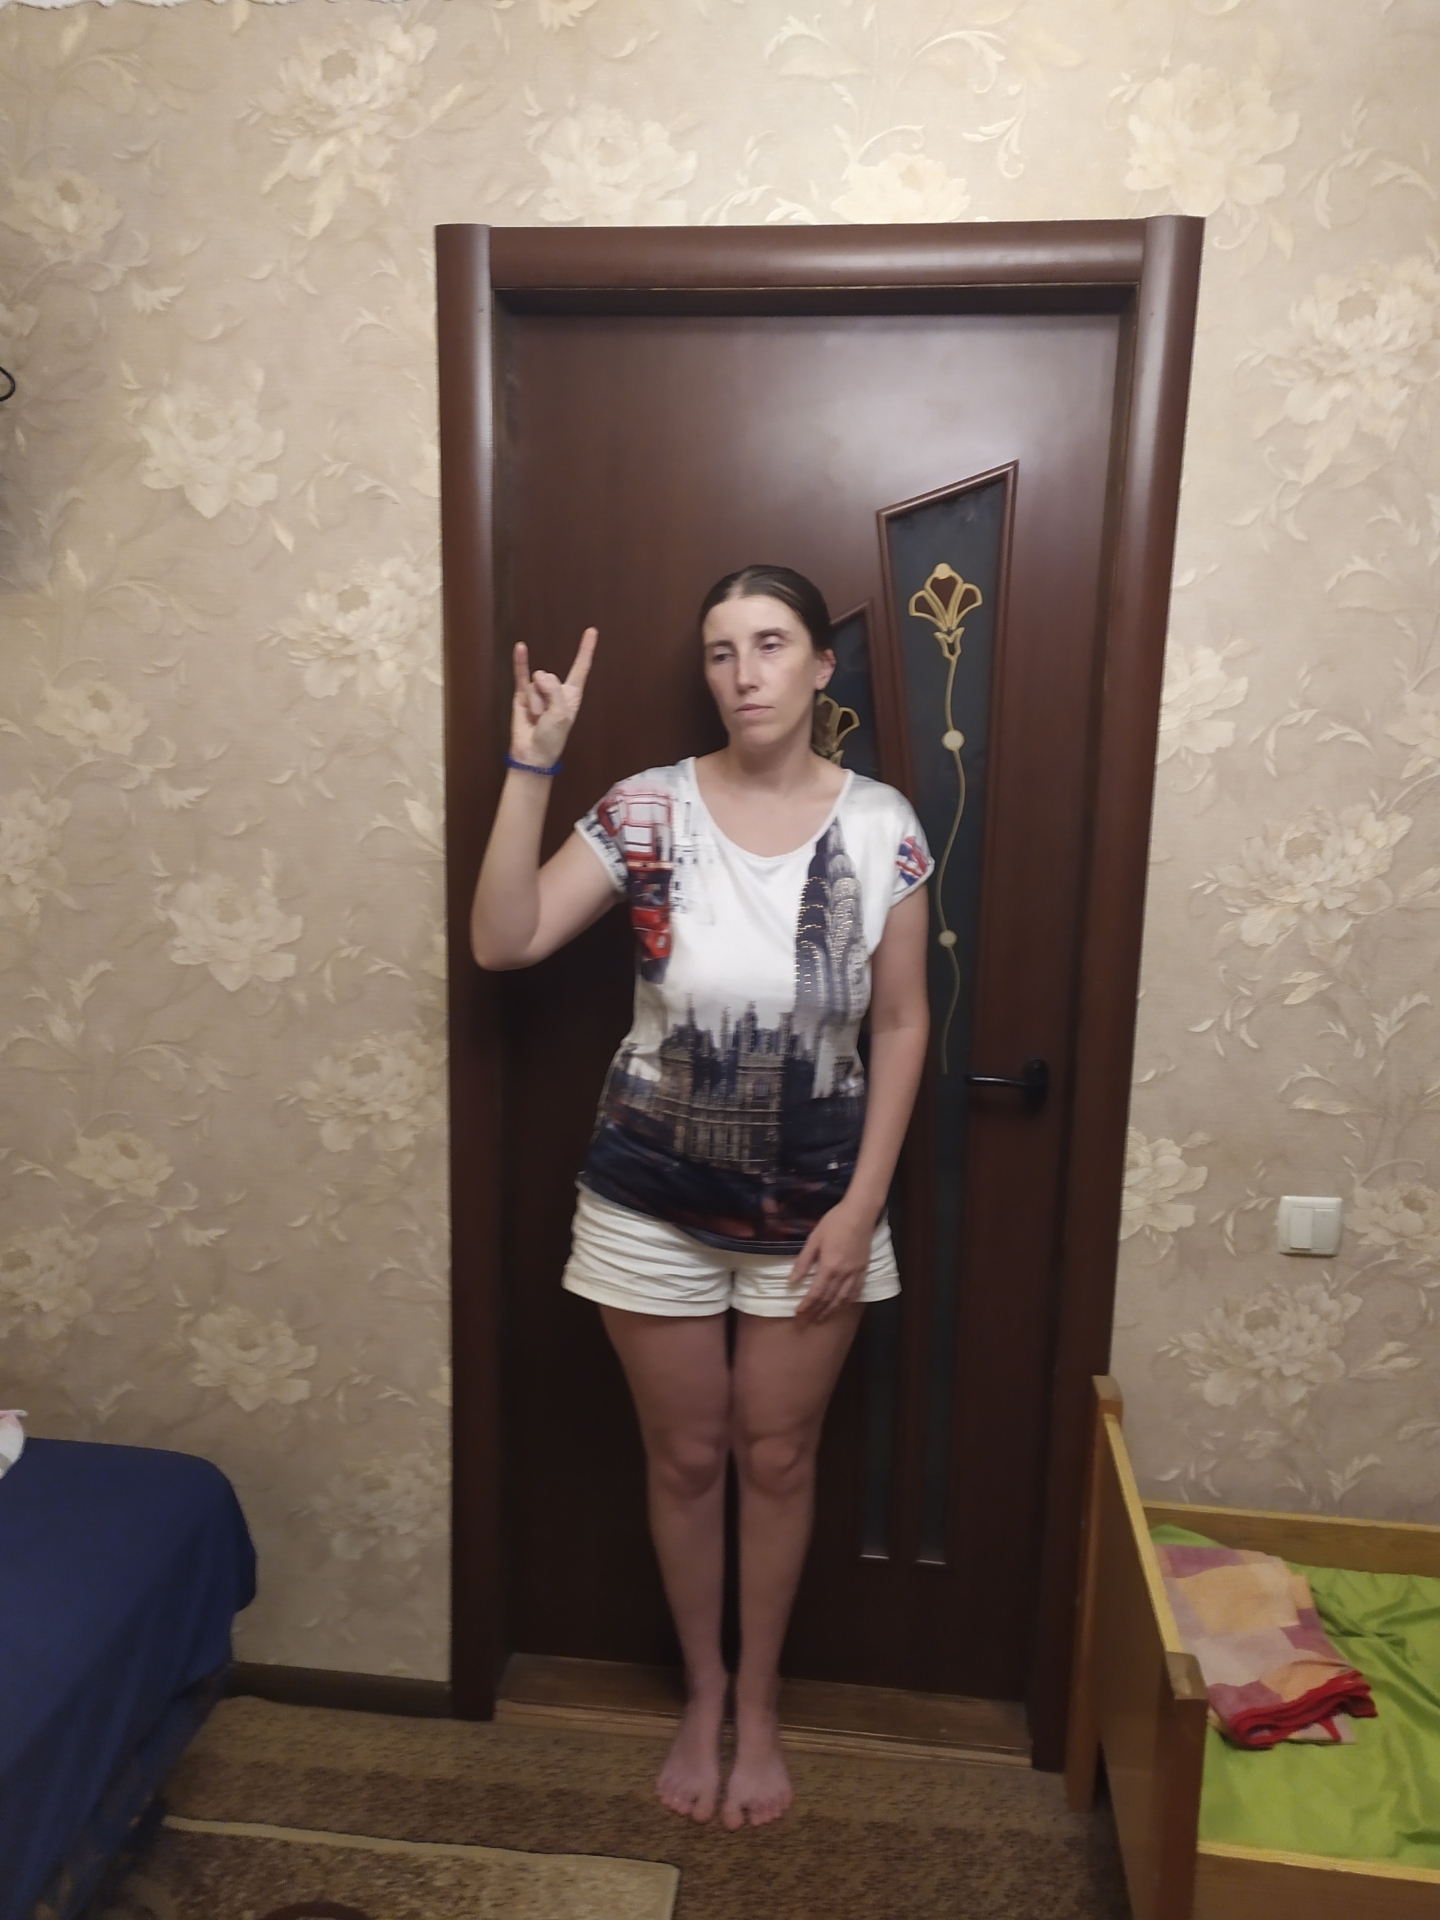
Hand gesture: rock